Light in painting

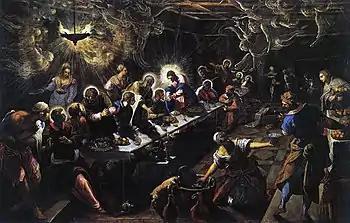
"Last Supper" (1592-1594), by Tintoretto, Basilica of San Giorgio Maggiore, Venice.

The art of the Modern Age – not to be confused with modern art, which is often used as a synonym for contemporary art – began with the Renaissance, which emerged in Italy in the 15th century ("Quattrocento"), a style influenced by classical Greco-Roman art and inspired by nature, with a more rational and measured component, based on harmony and proportion. Linear perspective emerged as a new method of composition and light became more naturalistic, with an empirical study of physical reality. Renaissance culture meant a return to rationalism, the study of nature, empirical research, with a special influence of classical Greco-Roman philosophy. Theology took a back seat and the object of study of the philosopher returned to the human being (humanism).